Clifton Suspension Bridge

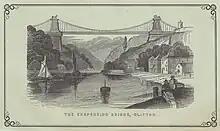
An artist's impression of what the Suspension Bridge would look like on completion, published in an 1842 guidebook.

After the passing of the act for the Great Western Railway reestablished financial confidence, work resumed in 1836, but subsequent investment proved woefully inadequate. Despite the main contractors going bankrupt in 1837, the towers were built in unfinished stone. To enable the transfer of materials, a iron bar, which was in diameter, had been drawn by capstan across the gorge. A contract was placed with Dowlais Ironworks to supply 600 tons of bar iron, which was to be transported to the Copperhouse foundry to be forged into bar chains. By 1843 funds were exhausted and another £30,000 was needed. As the work had exceeded the time limit stated in the act, all work stopped. Brunel suggested building a deep water pier at Portbury, which would make the bridge an essential road link, but funds for this scheme were not forthcoming. In 1851, the ironwork was sold and used to build the Brunel-designed Royal Albert Bridge on the railway between Plymouth and Saltash. The towers remained and during the 1850s intrepid passengers could cross the gorge in a basket slung from the iron bar.